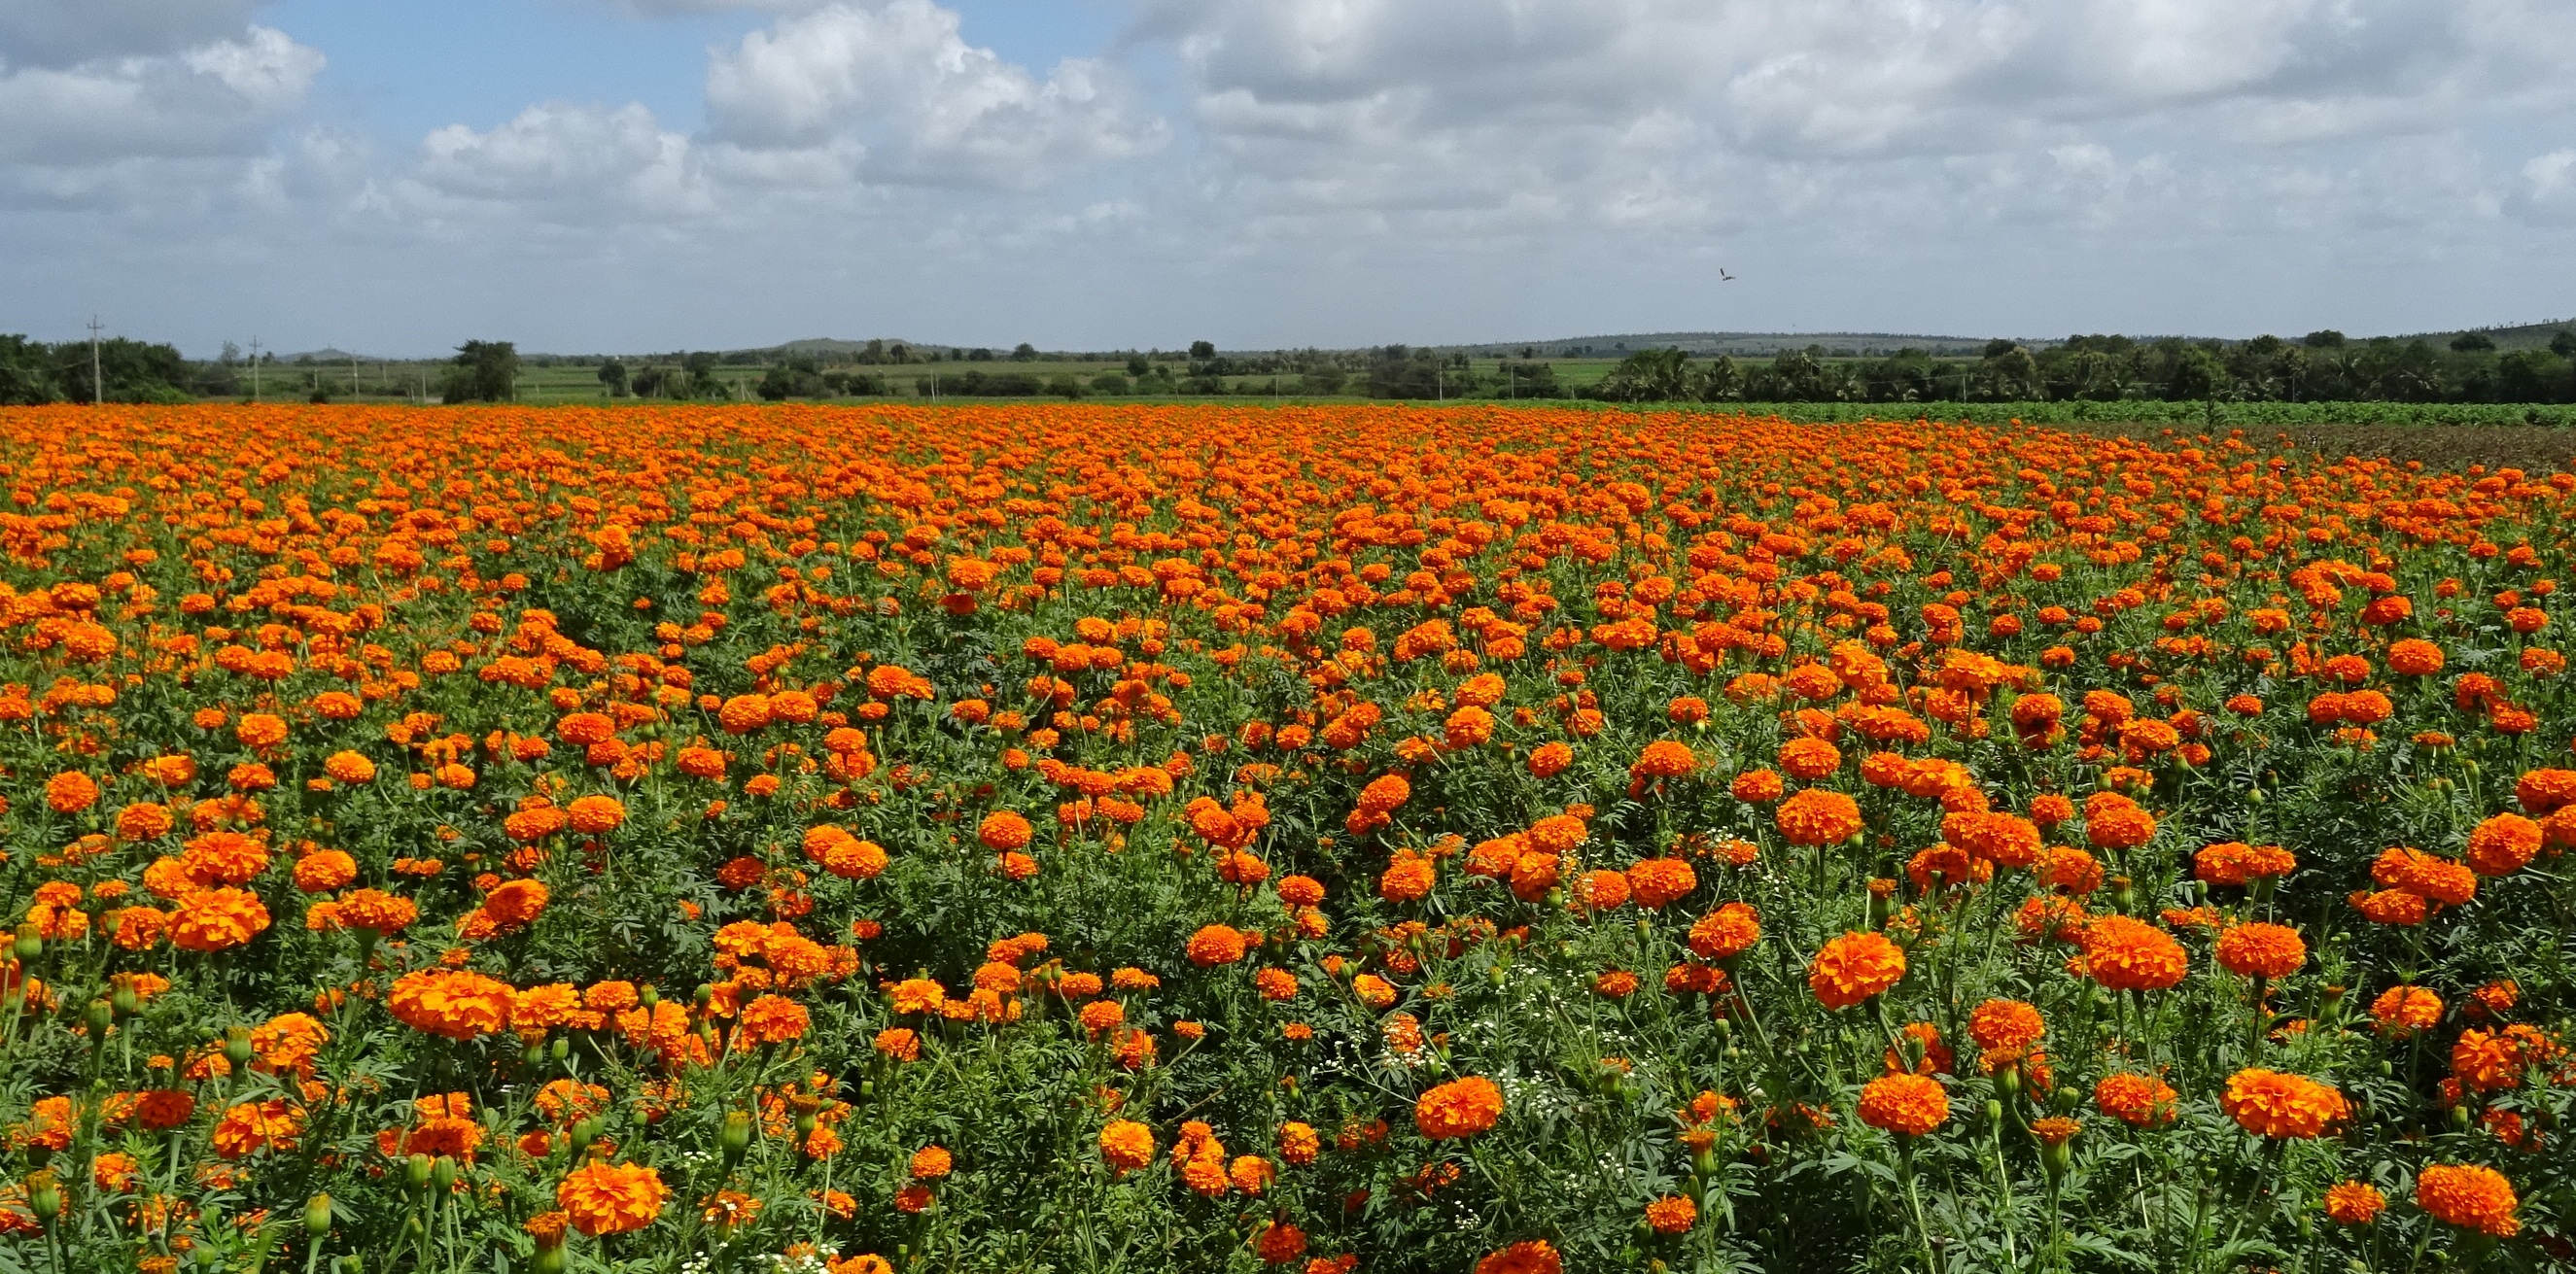
nature, blossom, plant, field, meadow, prairie, flower, bloom, orange, yellow, garden, flora, season, botanical, plain, wildflower, grassland, asteraceae, india, annual, poppy, horticulture, ecosystem, marigold, karnataka, cultivate, flowering plant, genda, jhenduphool, gondephool, tagetes erecta, annual plant, land plant